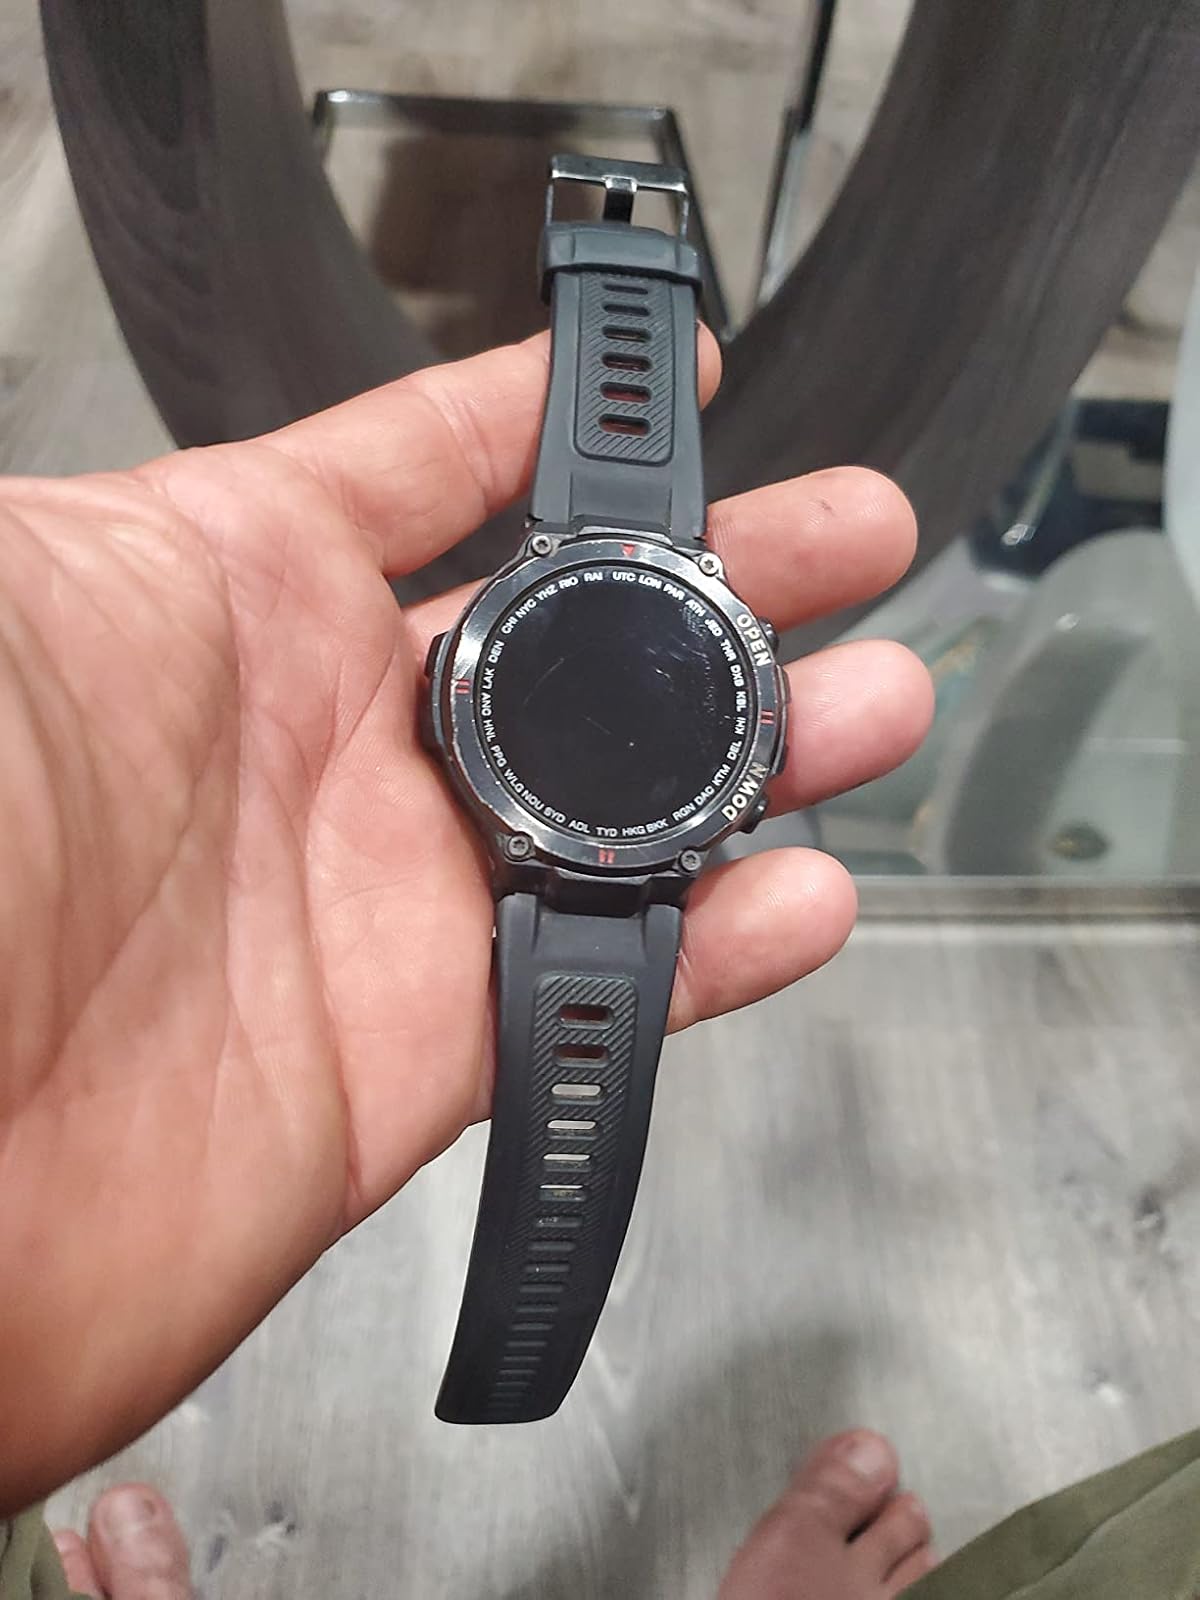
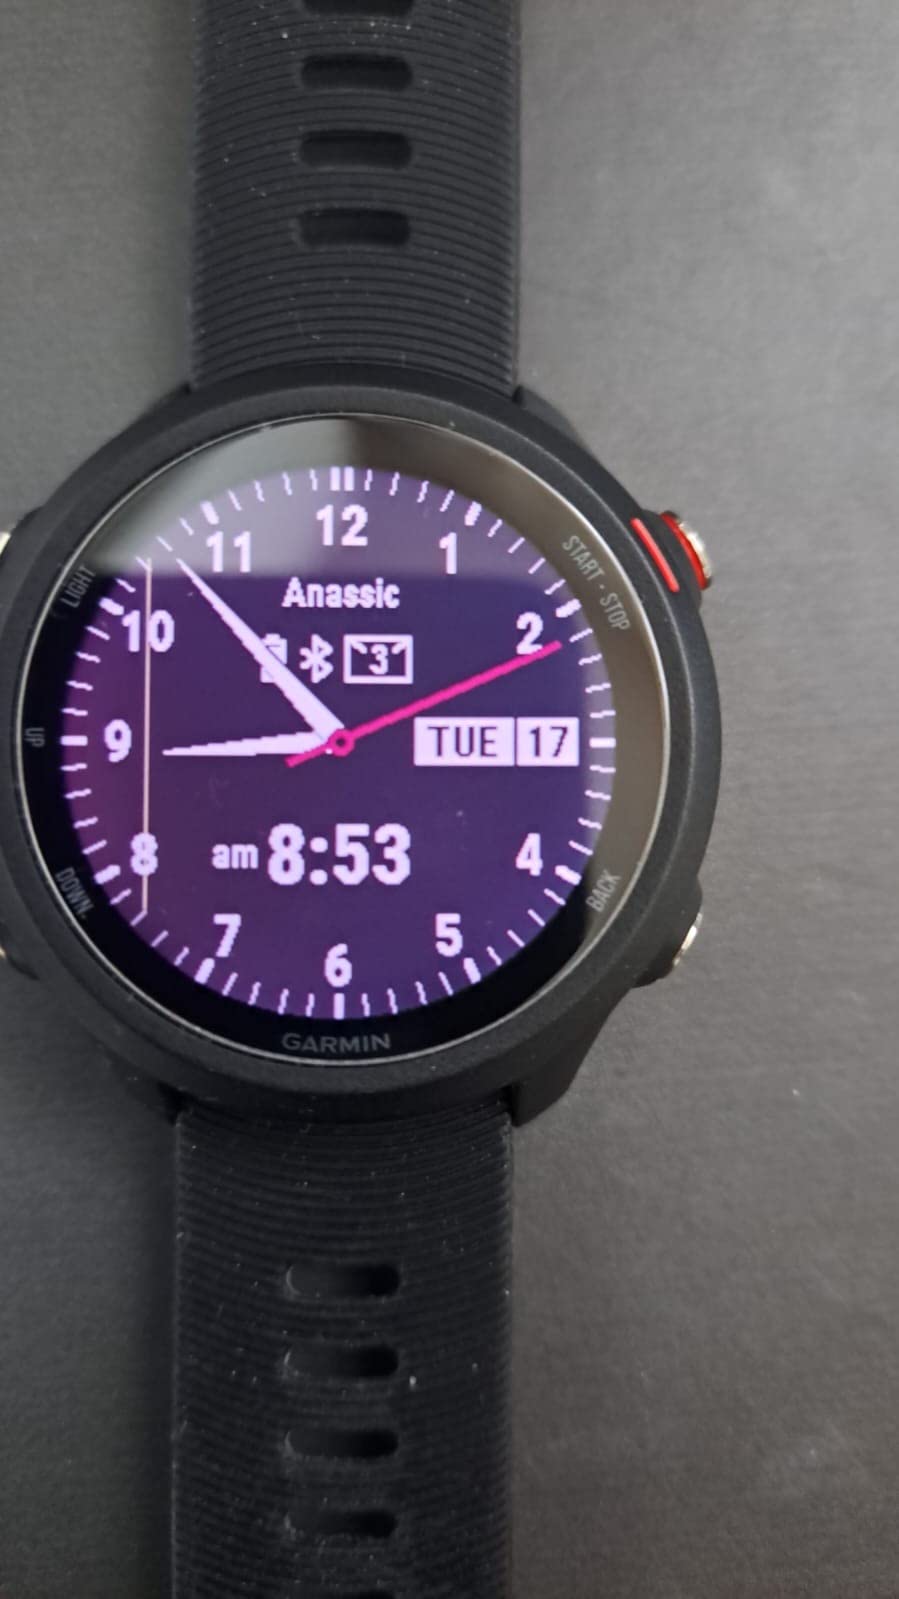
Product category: smartwatch
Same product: no